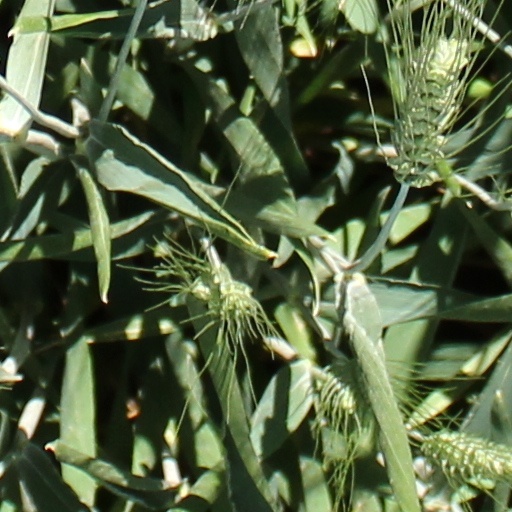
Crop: wheat